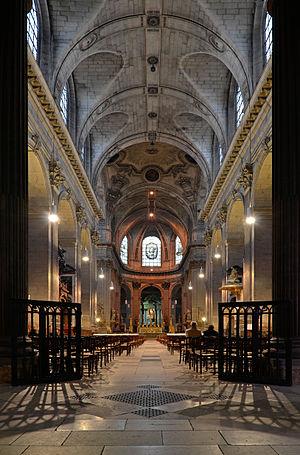
Nef et choeur de l'église Saint-Sulpice - Paris
Sulpice le Pieux, dit aussi « le Bon » ou « le Débonnaire », a été évêque de Bourges et chapelain du roi Clotaire II. Reconnu saint par l'Église catholique, il est fêté le 17 janvier.